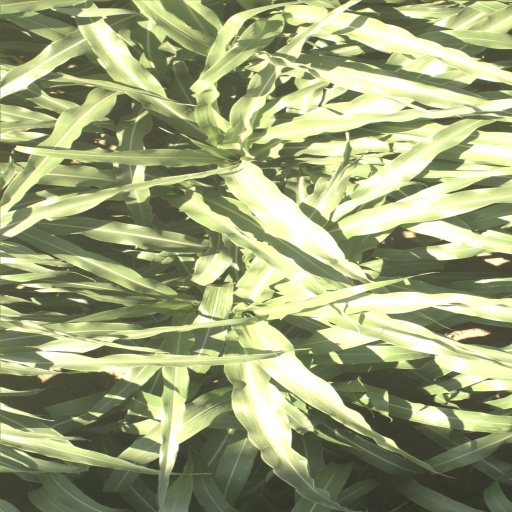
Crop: sorghum